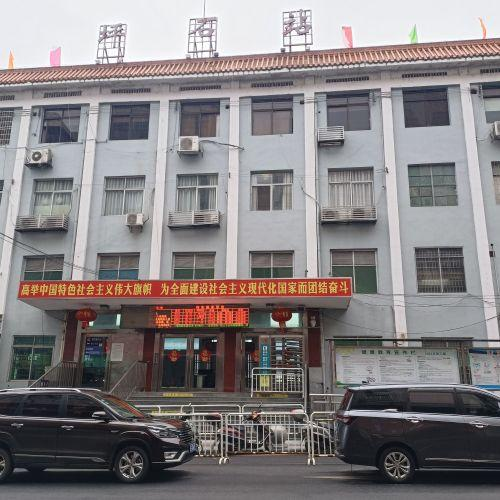
地标名称：坪石站
所在城市：韶关市·乐昌市